Conondale National Park

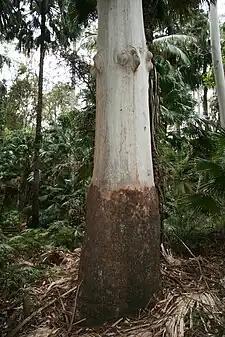
Flooded gum "Eucalyptus grandis"

There have been 68 species of mammals recorded in the park with many being uncommon and range restricted such as the yellow-bellied glider "Petaurus australis", koala "Phascolarctos cinereus", grey headed flying-fox "Pteropus poliocephalus", golden-tipped bat "Kerivoula papuensis". The rufous bettong "Aepyprymnus rufescens" occurs in the park and is the largest of the potoroos, it feeds at night on roots and fungi occurring in wet and dry sclerophyll forests. Threats include changes to fire regimes, over-grazing and predation by feral animals. The long-nosed potoroo "Potorous tridactylus tridactylus" is recorded in the park and is the smallest member of the kangaroo superfamily, it is listed nationally and in Queensland as vulnerable. Current threats include predation by European foxes and land clearing. The spotted-tail quoll "Dasyurus maculatus maculatus" has been recorded in the park and is mainland Australia's largest surviving marsupial and one of three distinct subspecies. The spotted-tail quoll has undergone drastic losses in Queensland with a 50–90% reduction in range since European settlement. This is attributed to habitat loss, fragmentation, logging, poison baiting, predators and cane toads, habitat critical to the spotted-tail quoll includes large tracts of undisturbed mature forest.